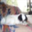
Label: dog